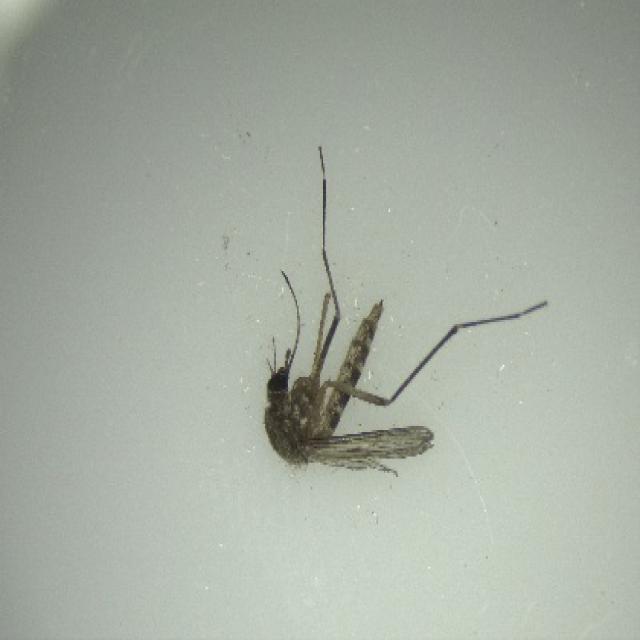
Species: aedes_vexans